Ford GT

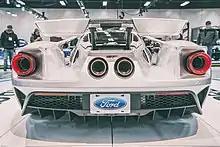

The United States Environmental Protection Agency mileage estimate for the GT is in city driving, and in highway cruising, for a combined .